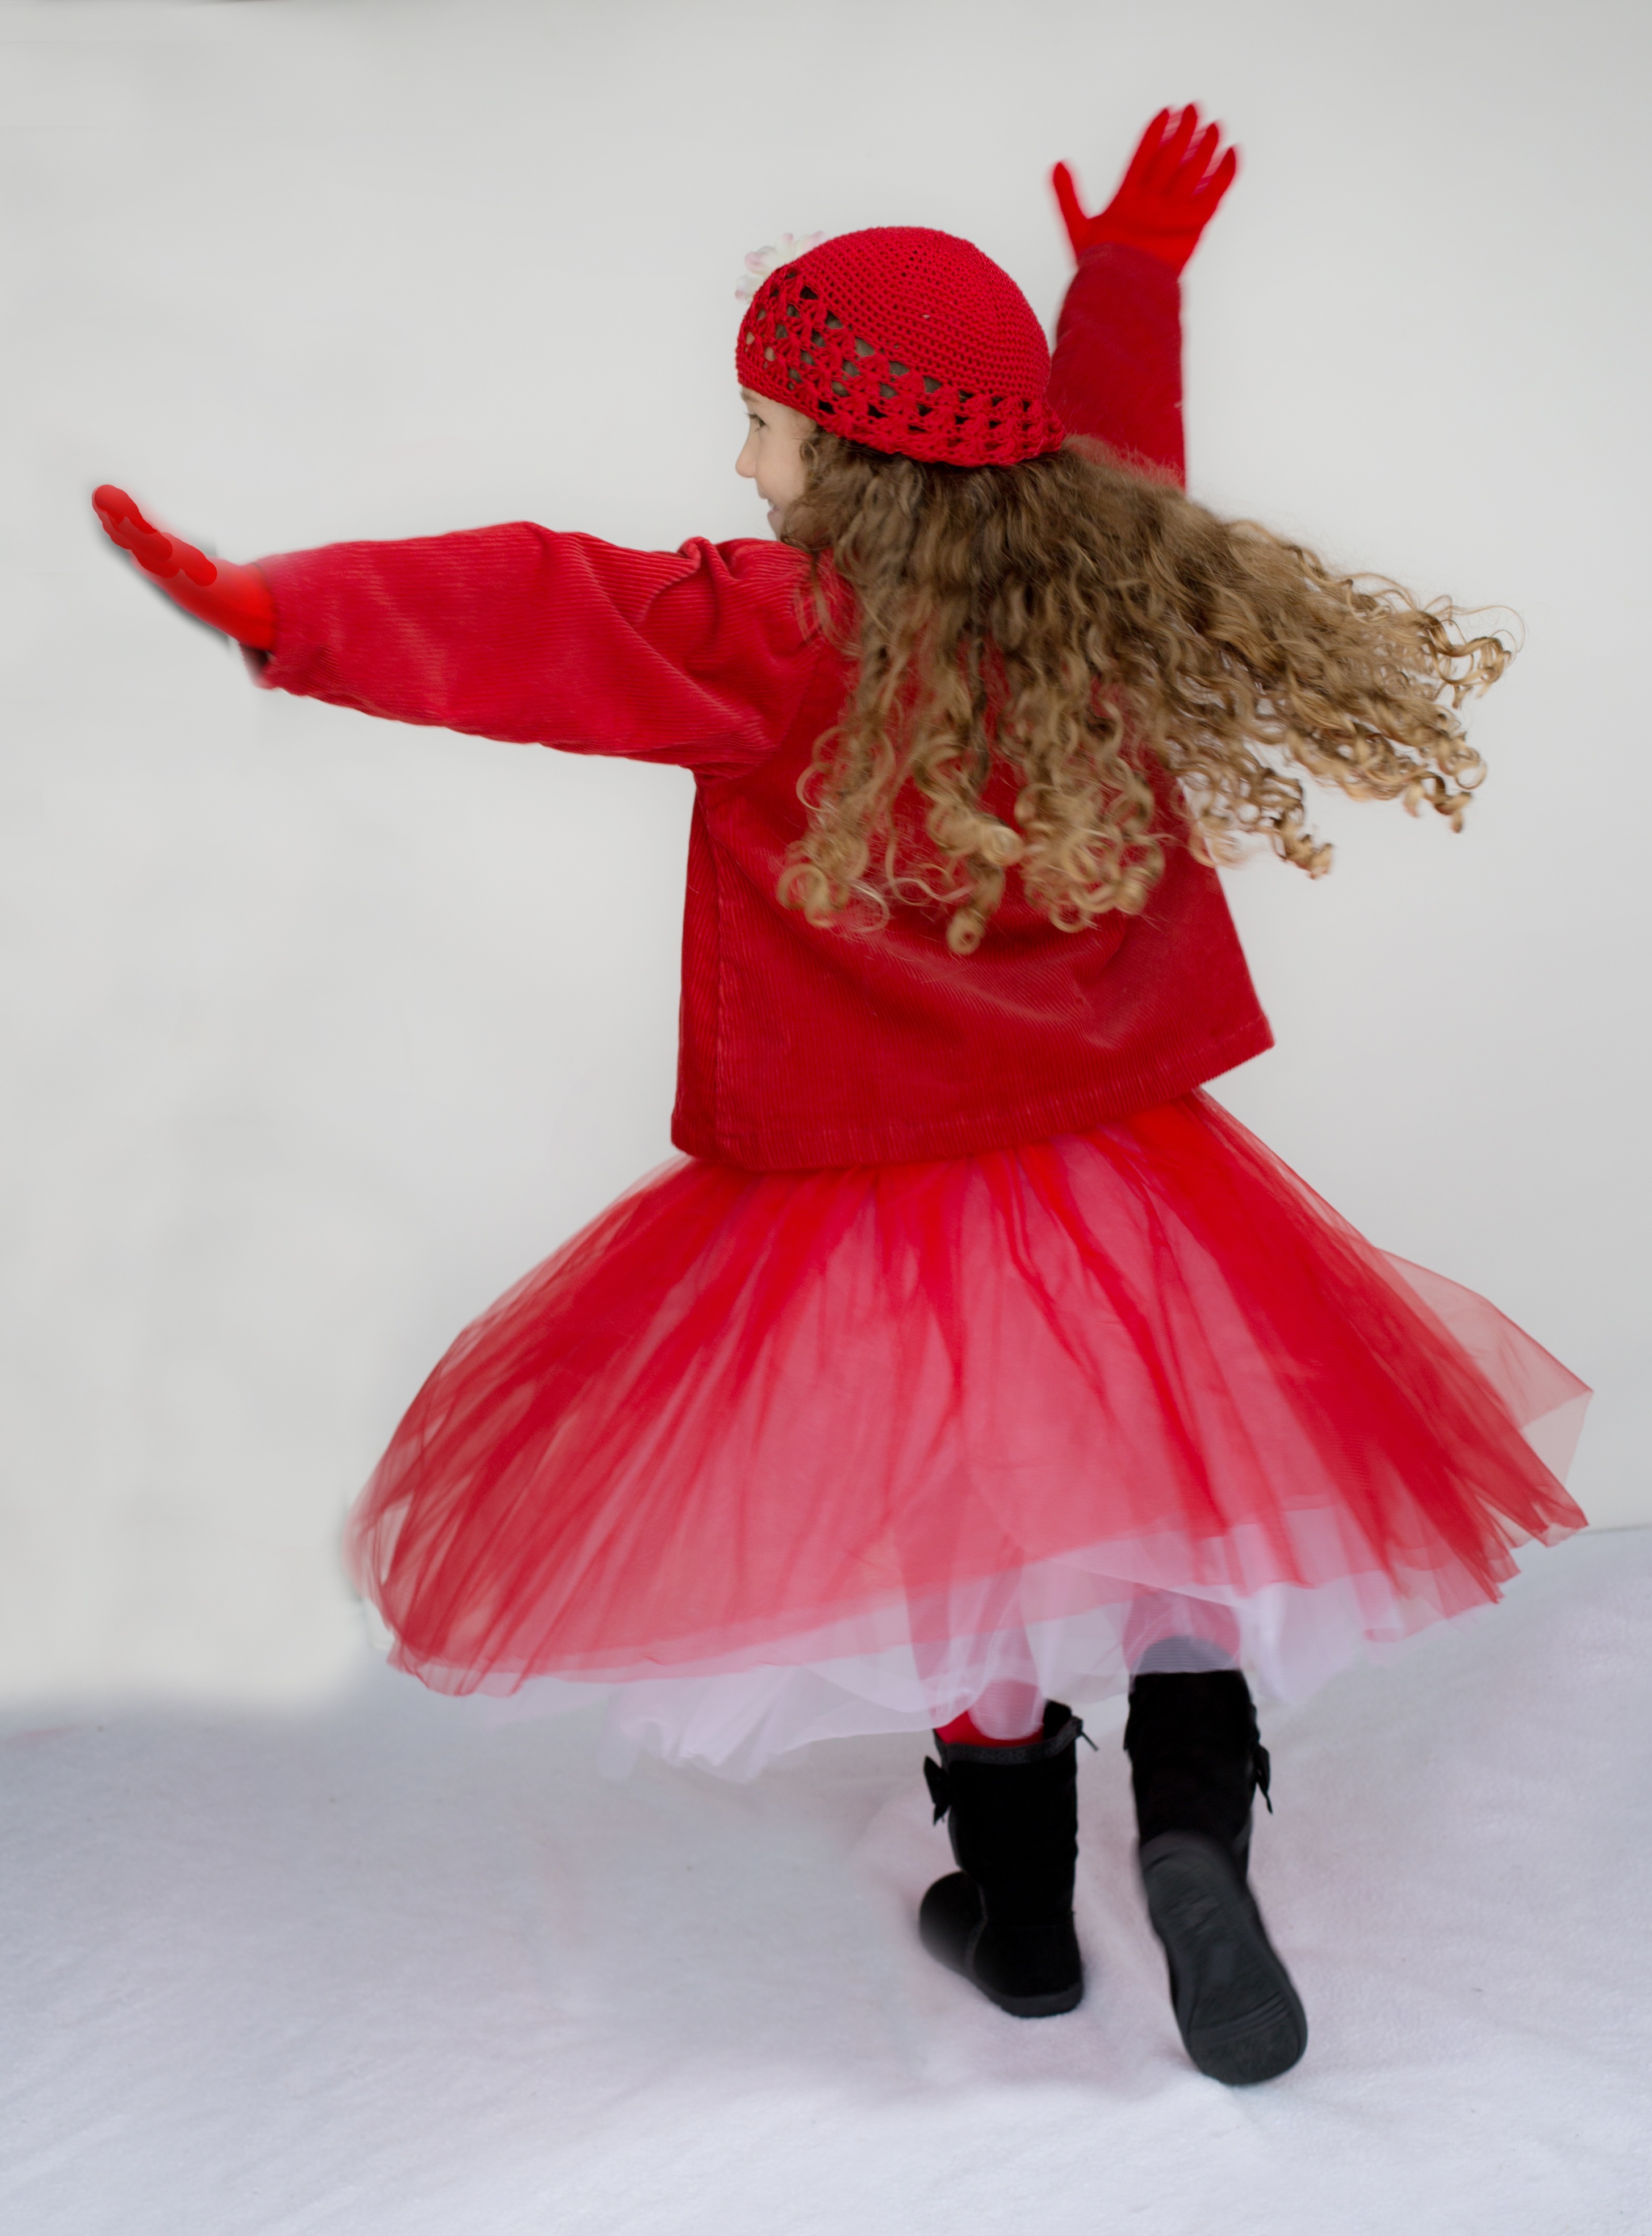
winter, girl, cute, dance, red, child, spinning, clothing, pink, toy, childhood, happy, sports, little, joy, dancing, costume, little girl, twirling, dance dress, ballet tutu, red tutu